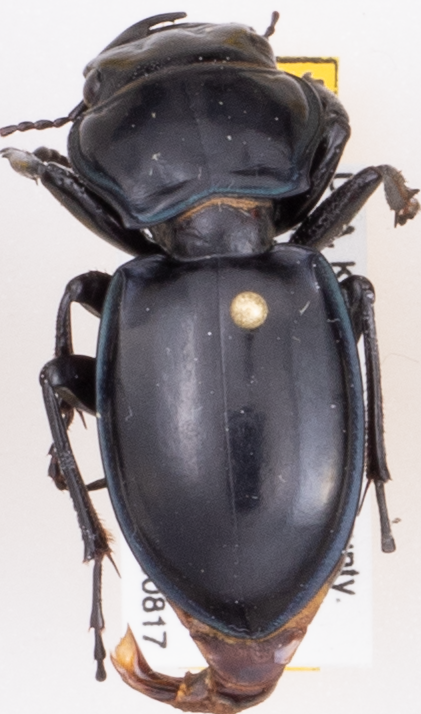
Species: Pasimachus elongatus
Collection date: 2015-08-17
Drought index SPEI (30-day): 0.318
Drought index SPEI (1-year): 0.454
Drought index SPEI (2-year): -0.27